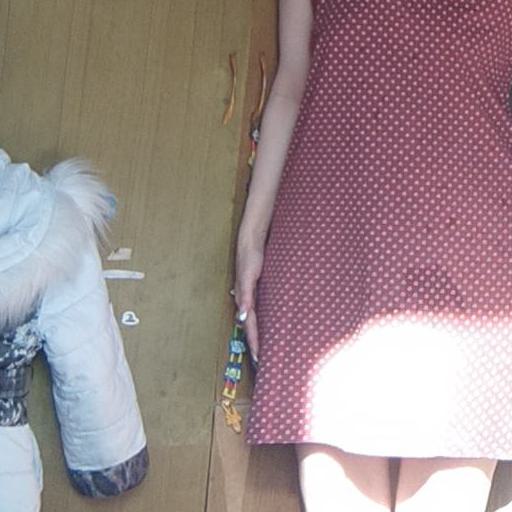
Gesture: no_gesture